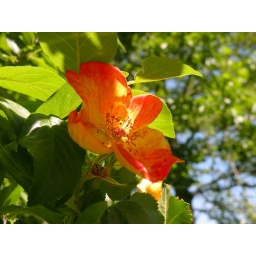
Close up of a orange flower in full bloom.